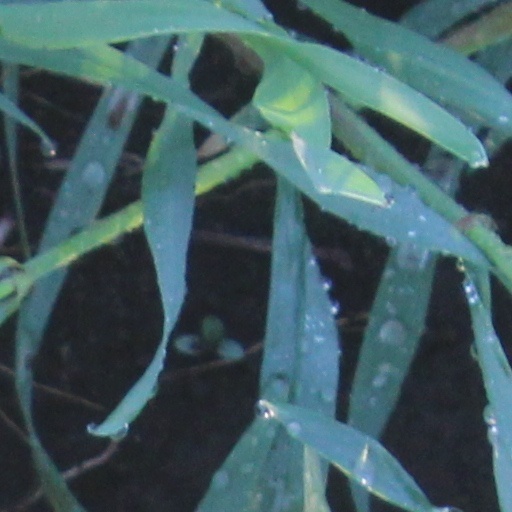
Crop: wheat